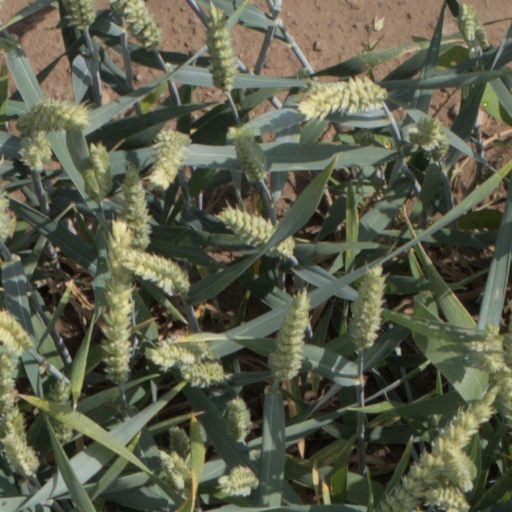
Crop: wheat